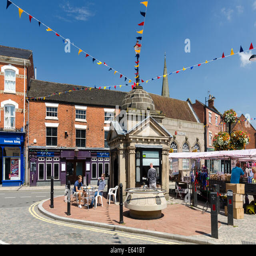
market place in the market town